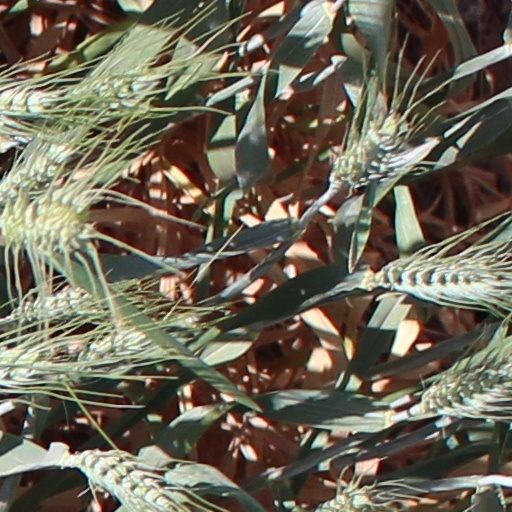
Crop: wheat